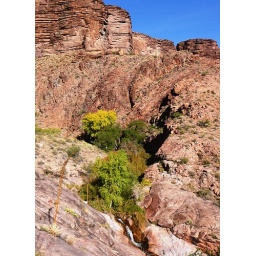
The presence of water in the Grand Canyon is easily spotted by the presence of lush vegetation.